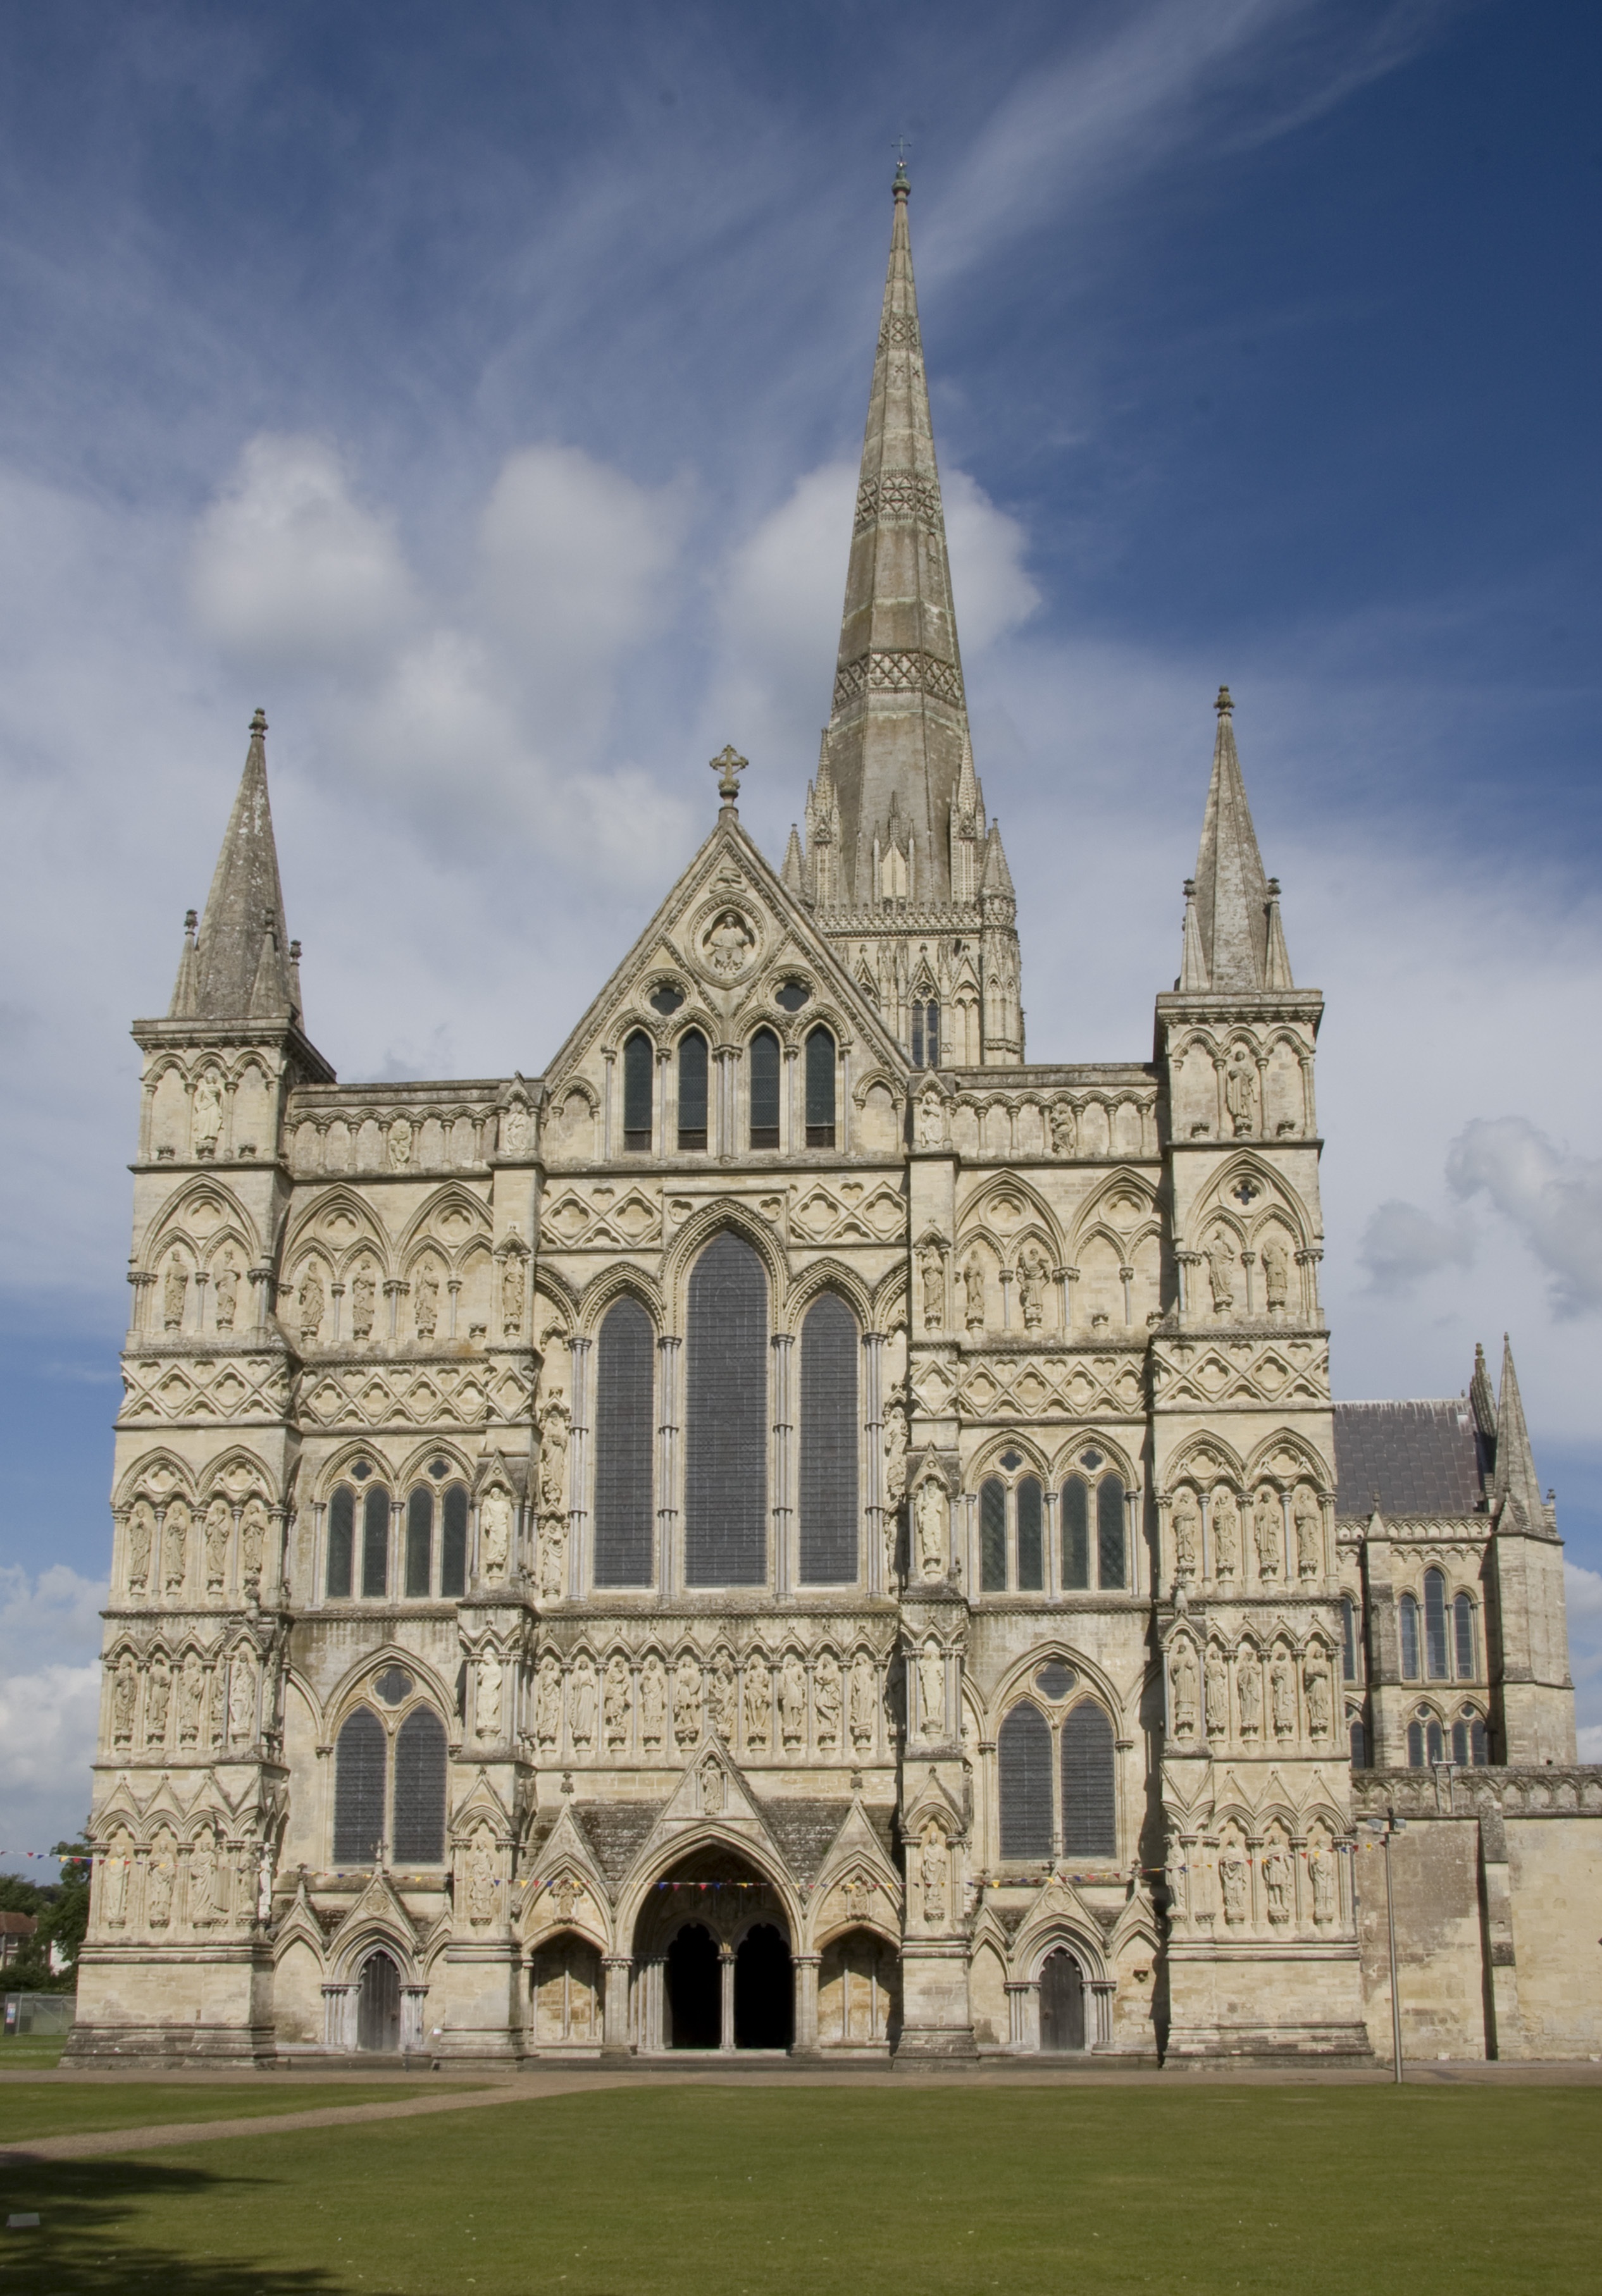
architecture, sky, window, building, chateau, old, arch, tower, landmark, facade, church, cathedral, chapel, exterior, historic, place of worship, medieval architecture, uk, england, spire, steeple, british, anglican, abbey, estate, salisbury, gothic architecture, stately home, classical architecture, historic site, listed building, national trust for places of historic interest or natural beauty